Kaizu Station

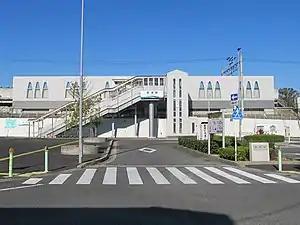
Kaizu Station, November 2018

Kaizu Station is served by the Aichi Loop Line, and is located 25.5 kilometers from the starting point of the line at .